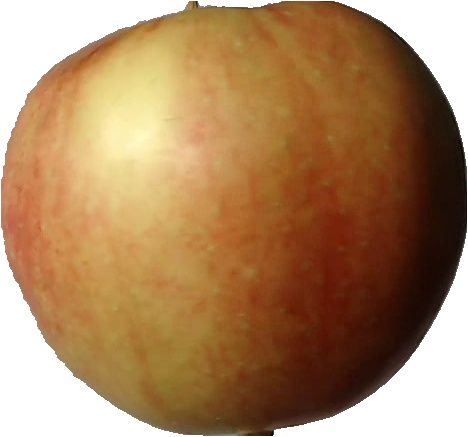
Label: apple_red_2